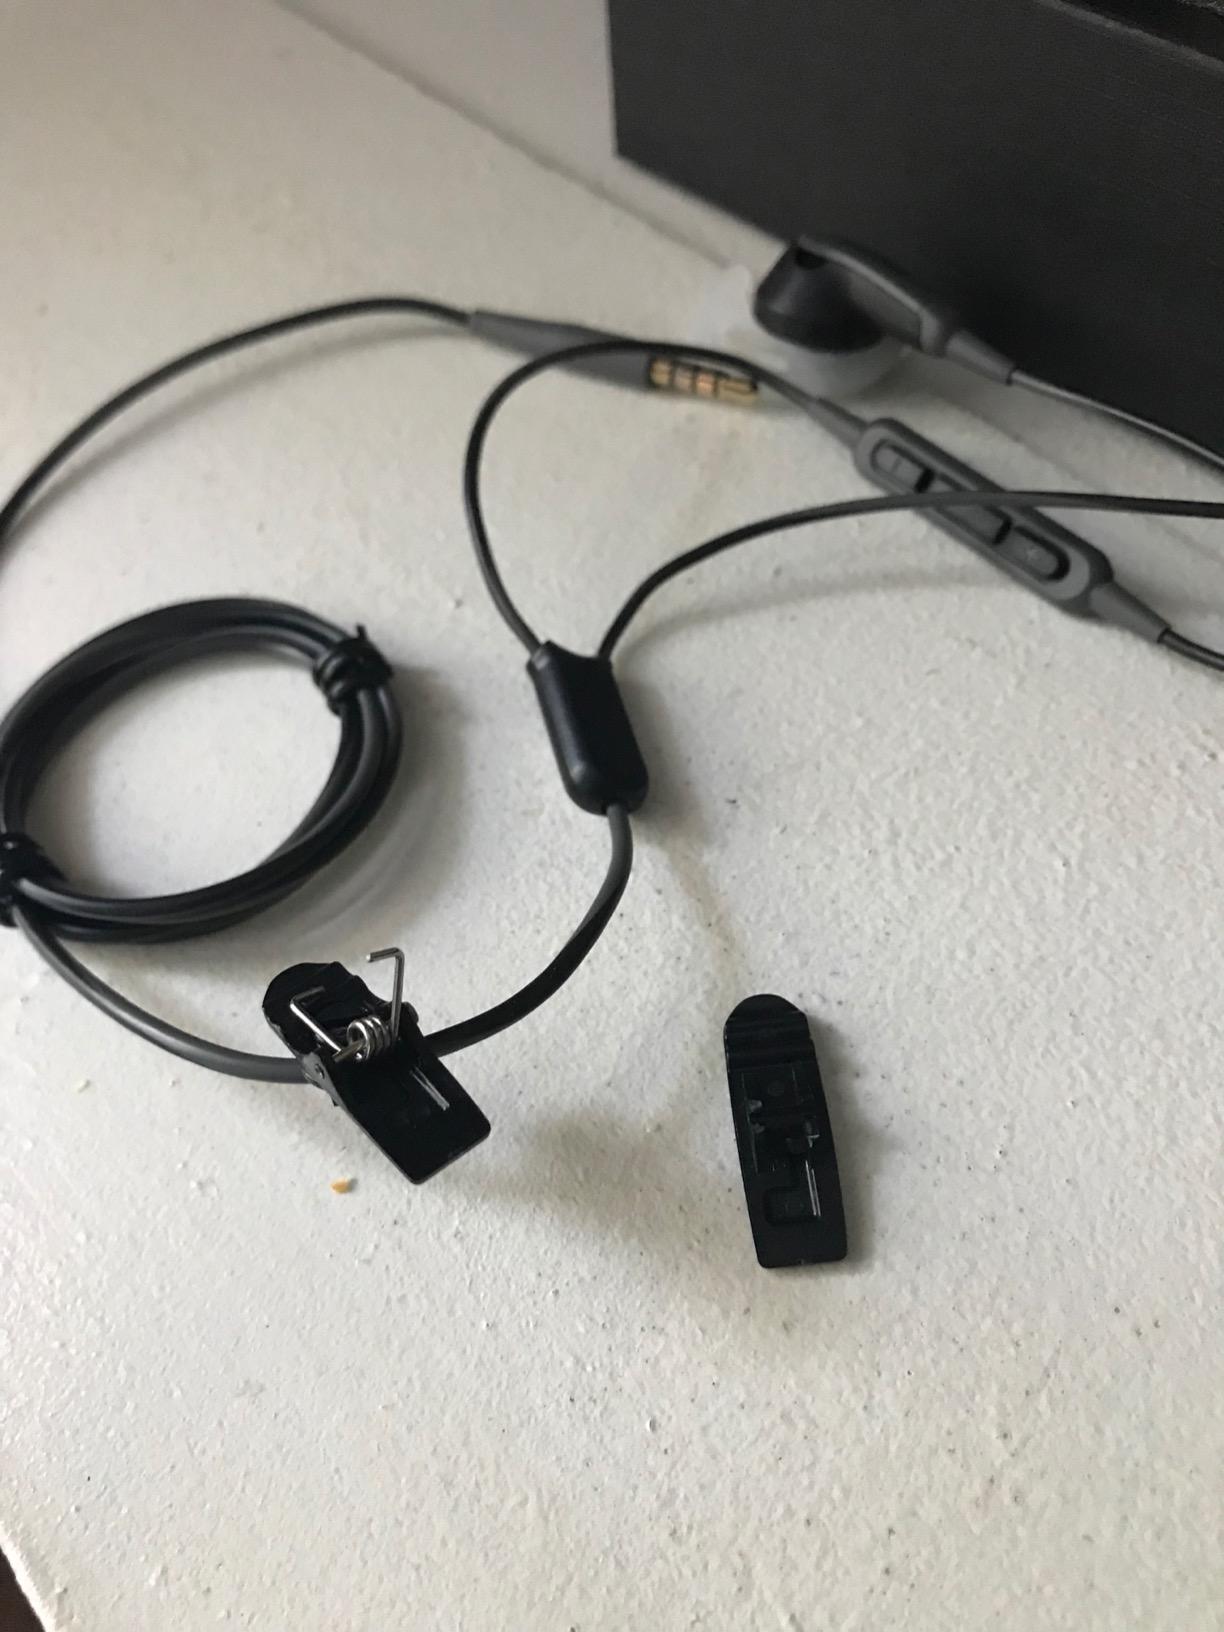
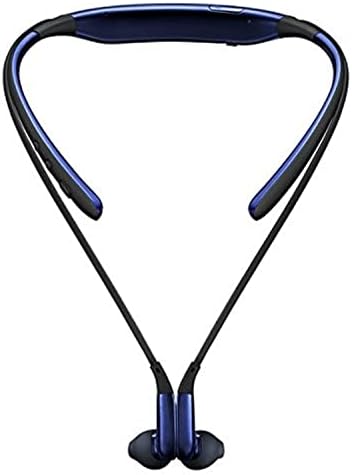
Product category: headphones
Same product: no